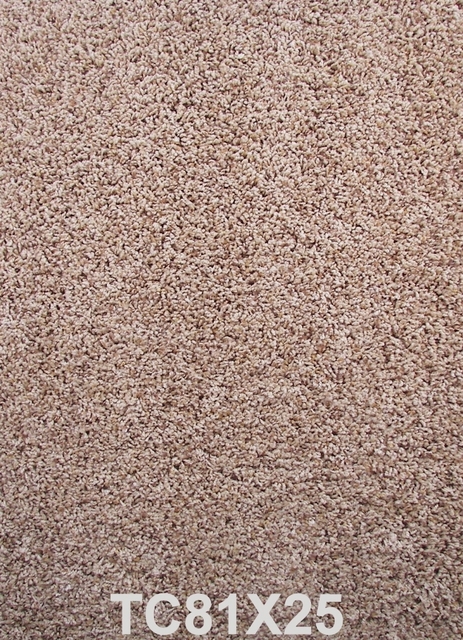
Texture: flecked